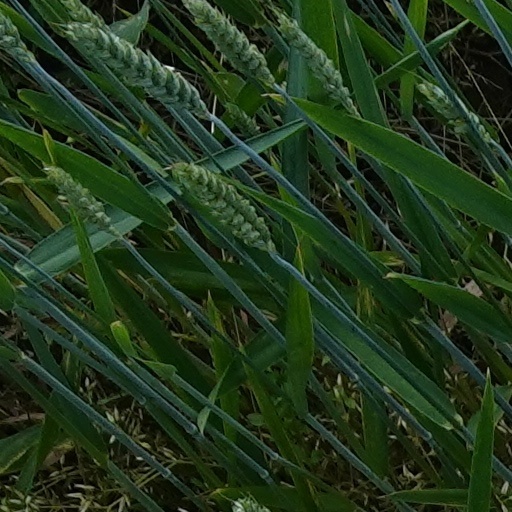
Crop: wheat